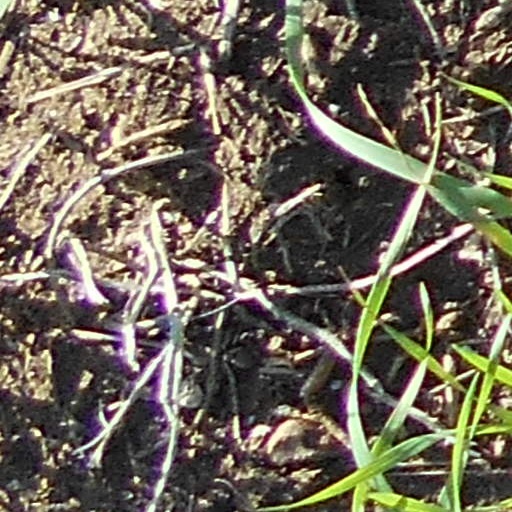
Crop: wheat